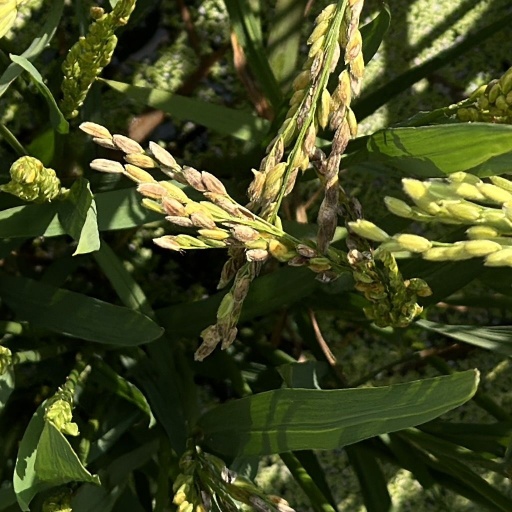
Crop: rice